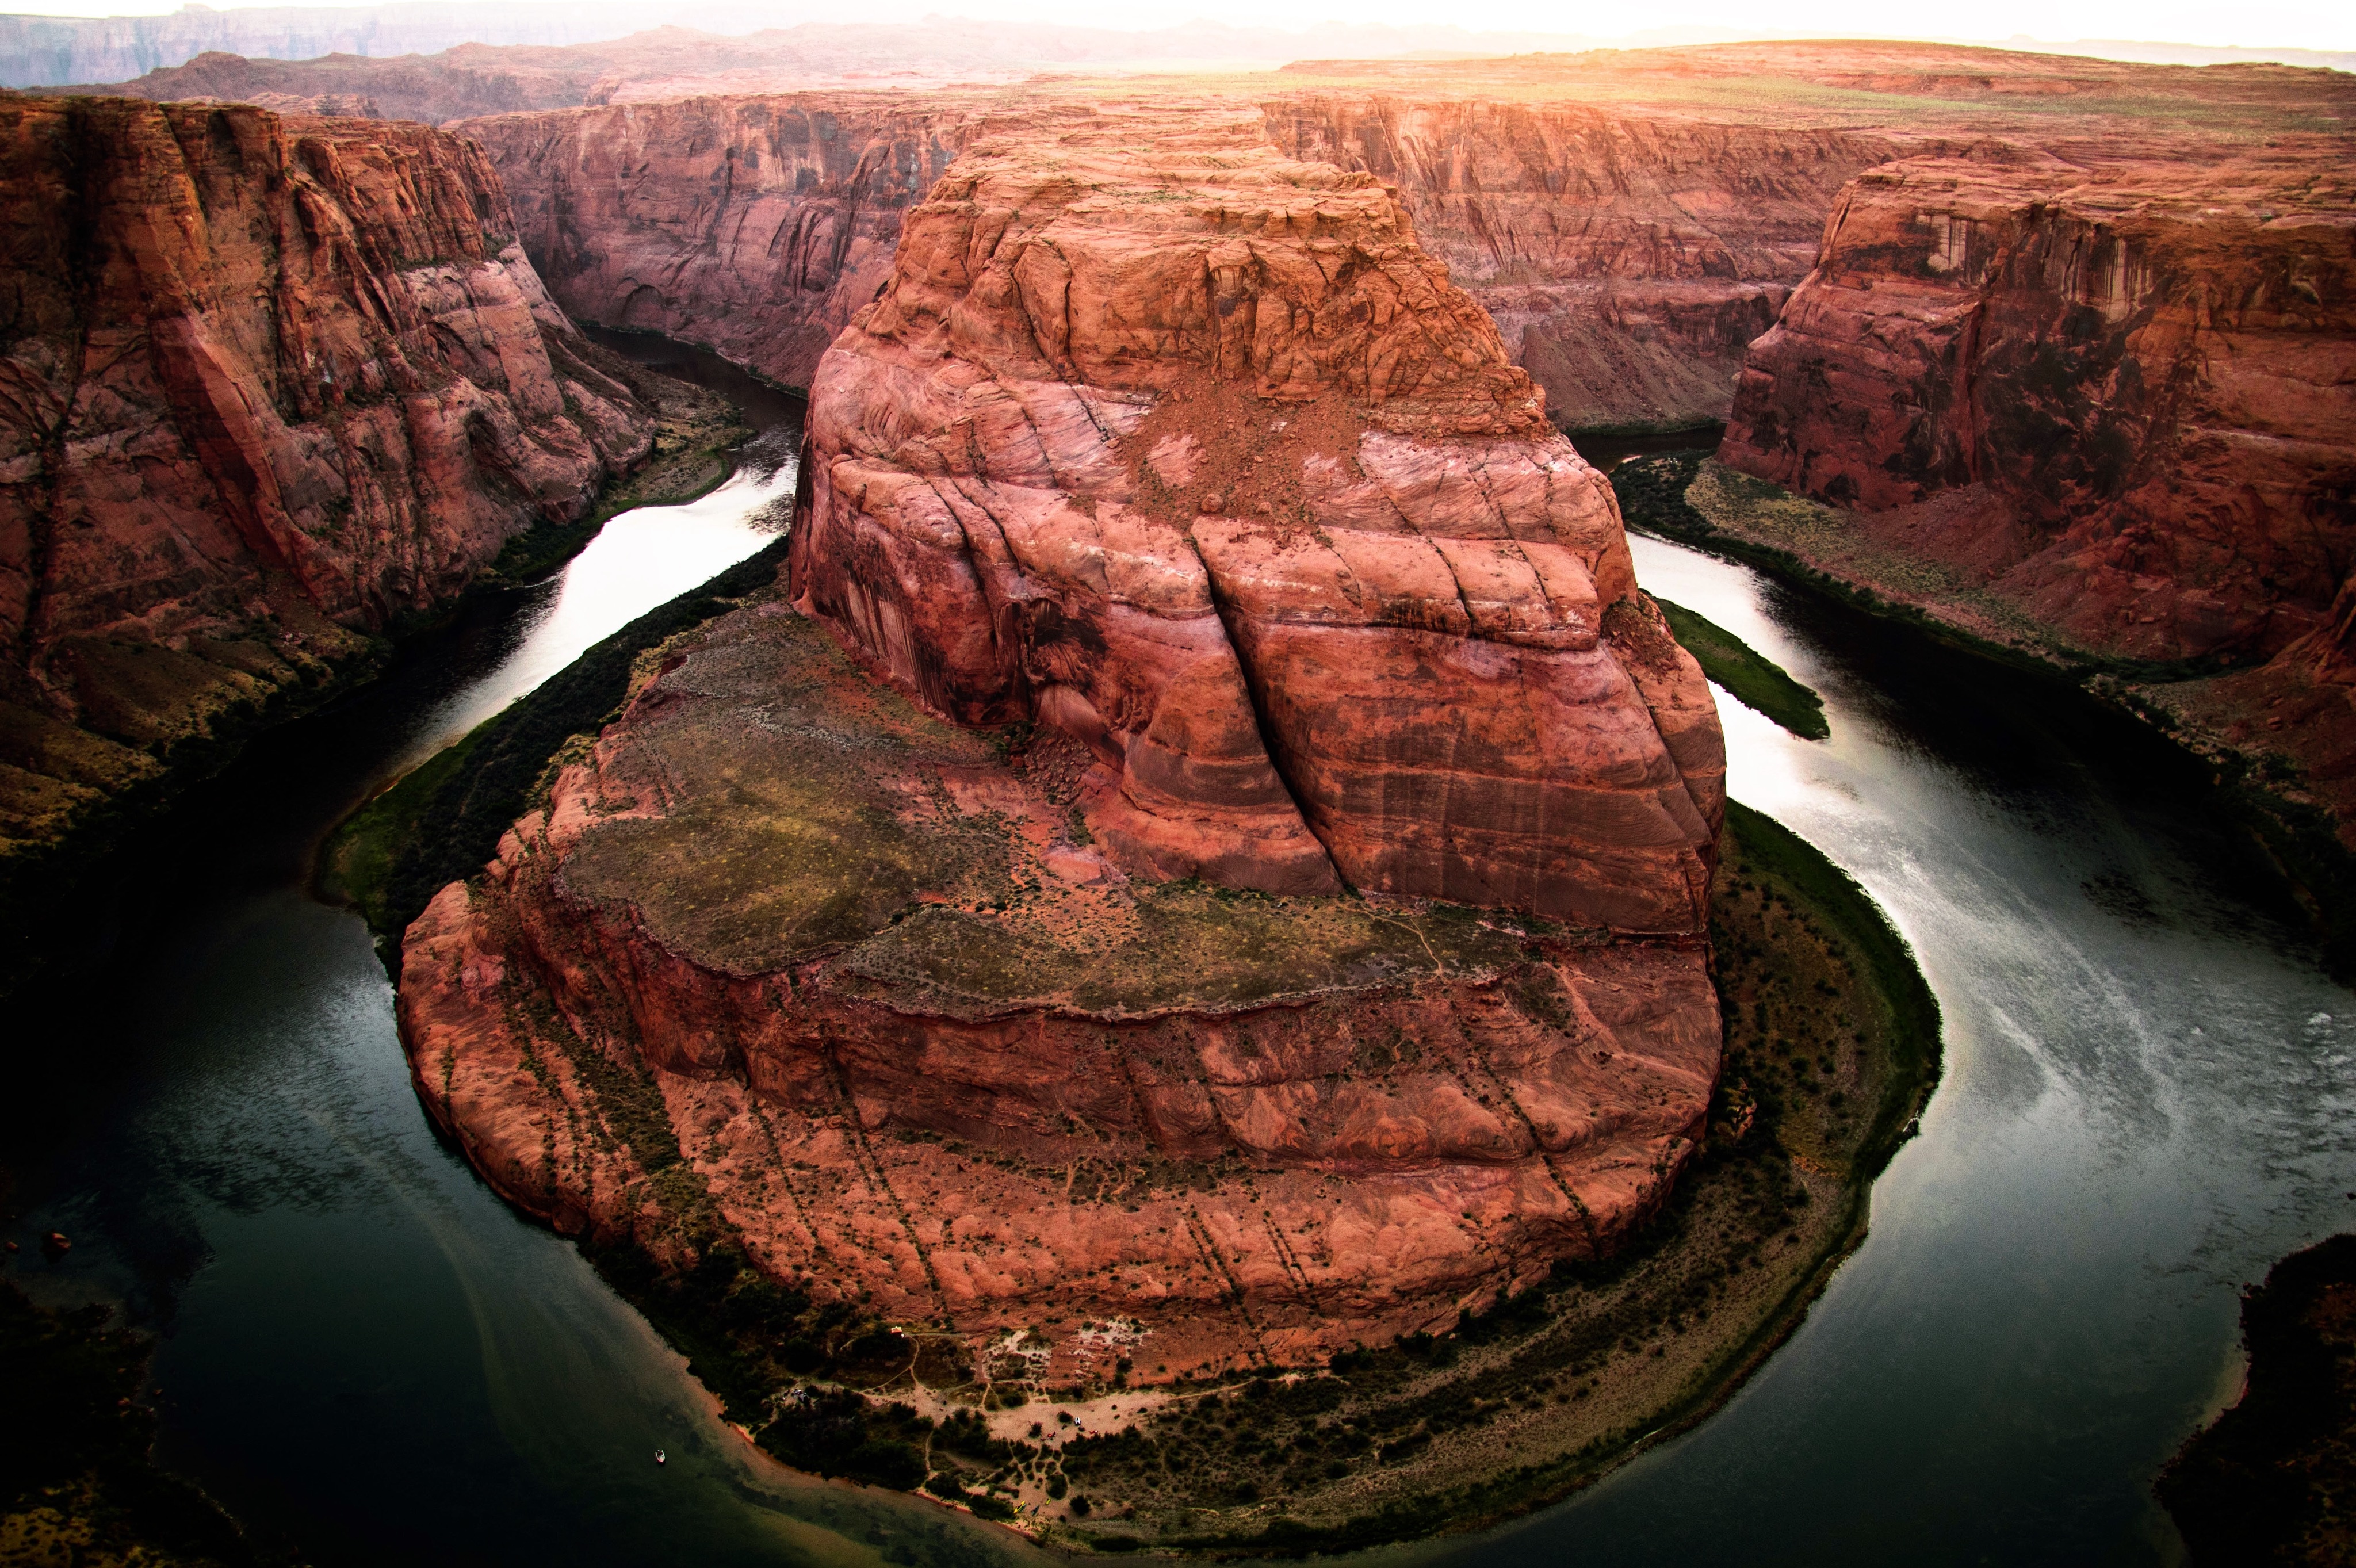
rock, formation, arch, soil, canyon, terrain, geology, landform, geographical feature